Manila Railroad 170 class

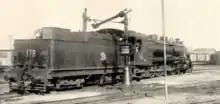
Manila Railroad 179, the latest of the class, refueling its oil tender in 1930.

The 170 class entered service in 1922. Being the passenger version of the 200 classes, it mostly operated on the South Main Line as there were not much evidence of their usage on the network's northern counterpart. On May 8, 1938, two 170-class locomotives hauled nine coaches the first "Bicol Express" in its new terminus in Legazpi, Albay. For the remaining years of the interwar period, it hauled southern Luzon's limited express trains and was complemented by the MC class self-propelled railcars for short-range regional rail services.